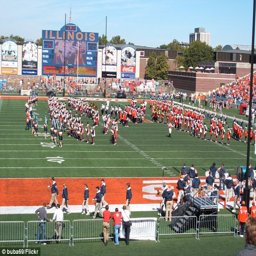
football player : person played football as a center .